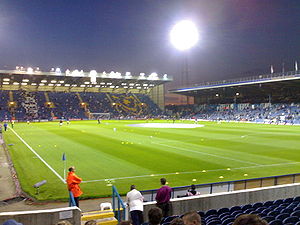
Fratton Park
Stadionet set fra the Milton End i september 2006
Fratton Park er fodboldklubben Portsmouths hjemmebane. Den blev åbnet i 1898 og ligger i Portsmouth, Hampshire.